StarCraft II Proleague

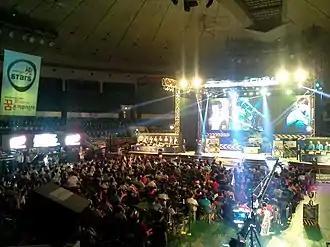
StarCraft II Proleague Season 2 grand final at the Jamsil Students' Gymnasium

Prior to the switch to StarCraft II, the 2012 SK Planet Proleague Season 2 league featured both games.